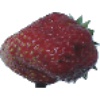
Label: Strawberry Wedge 1